Jorrin John

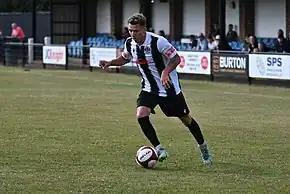
John in 2022

Jorrin Nemiah John (born 6 November 1990) is a professional footballer who plays as a winger for Leicester St Andrews. Born in England, he represented the country internationally at various youth levels before switching to the Antigua and Barbudan national team.